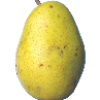
Label: pear_monster